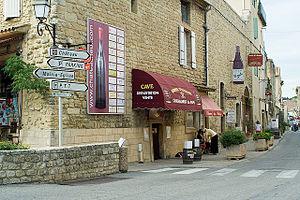
Châteauneuf-du-Pape Caveau
Le châteauneuf-du-pape est un vin d'appellation d'origine contrôlée produit sur les communes de Châteauneuf-du-Pape, d'Orange, de Bédarrides, de Sorgues et de Courthézon, en Vaucluse.